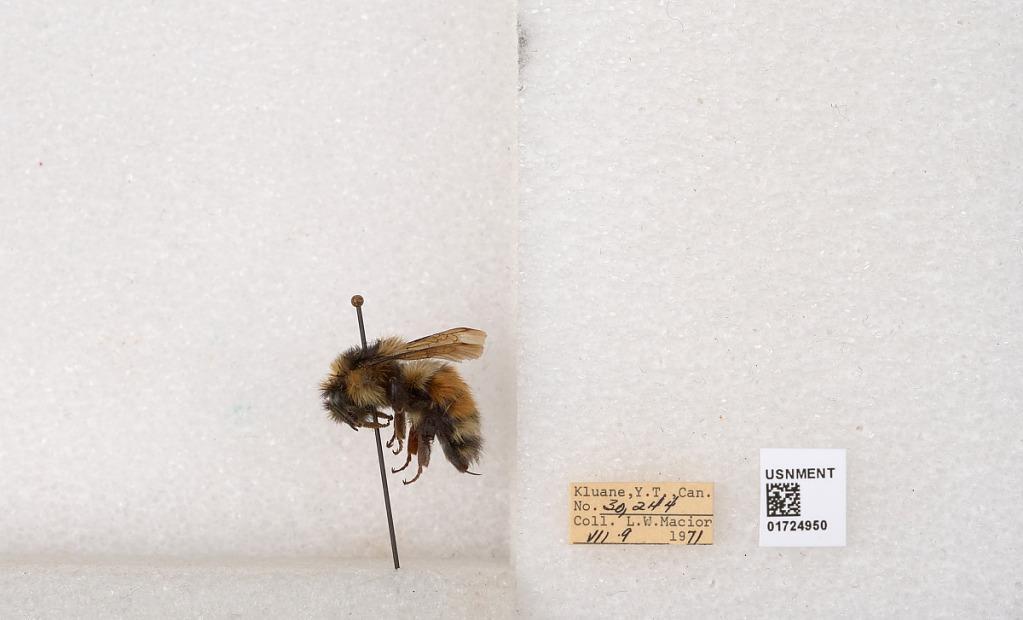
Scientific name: Bombus (Pyrobombus) sylvicola Kirby
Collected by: L. Macior
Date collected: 1971-7-9
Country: Canada
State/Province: Yukon Territory
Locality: Kluane National Park and Reserve
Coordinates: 60.7493, -139.504